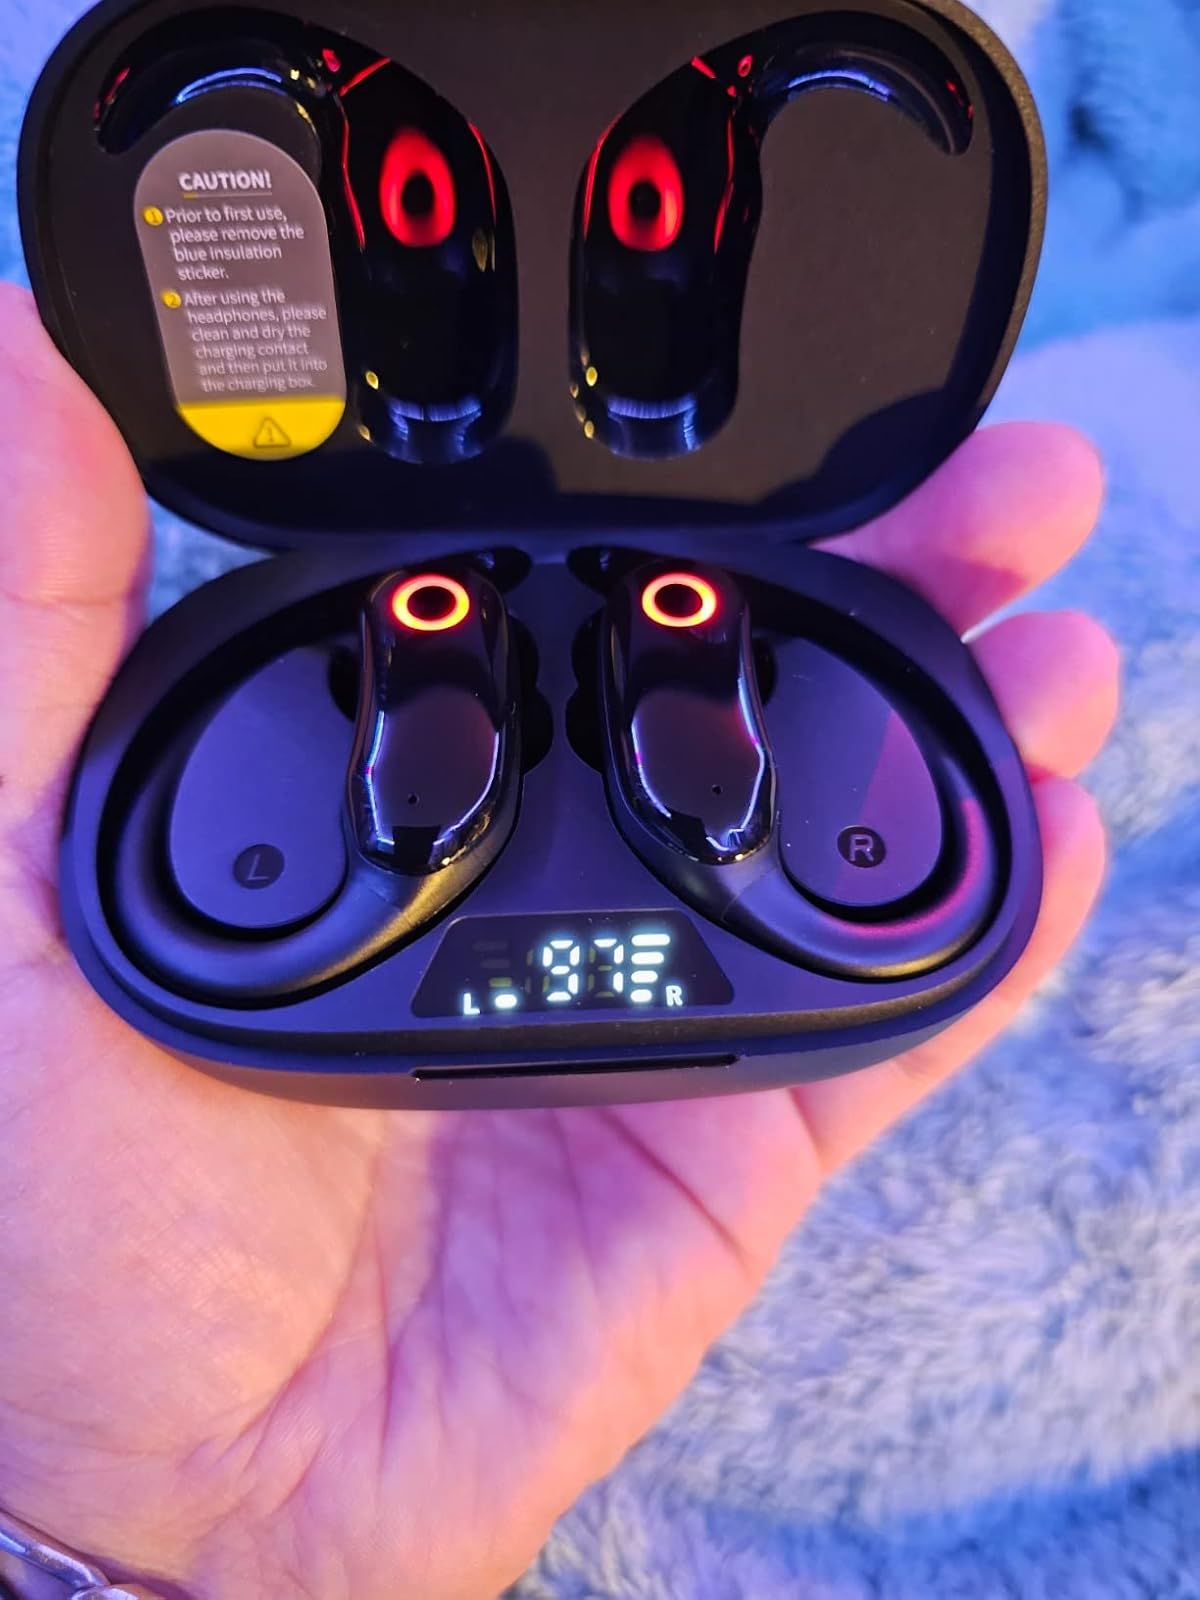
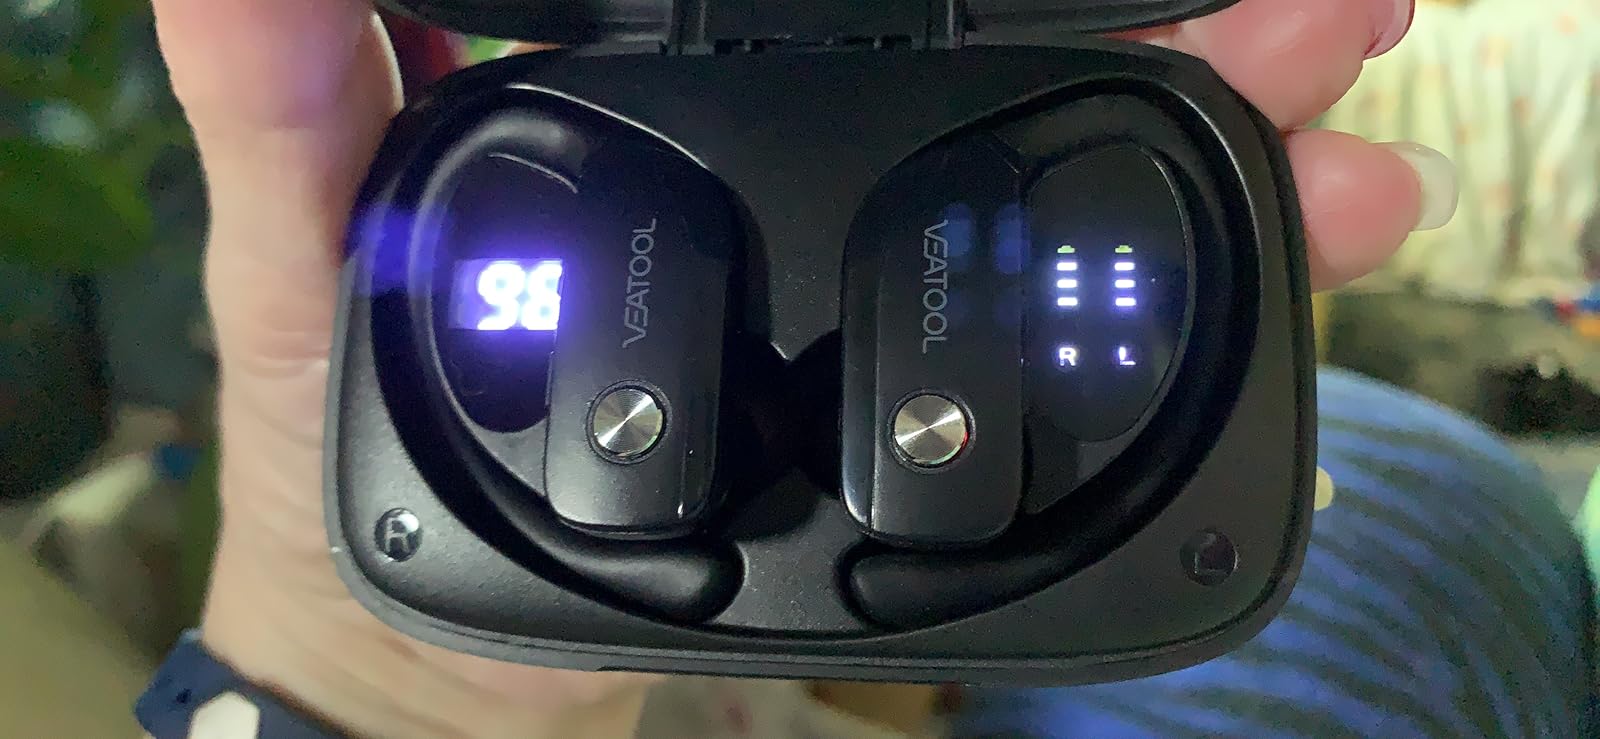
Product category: earbuds
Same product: no